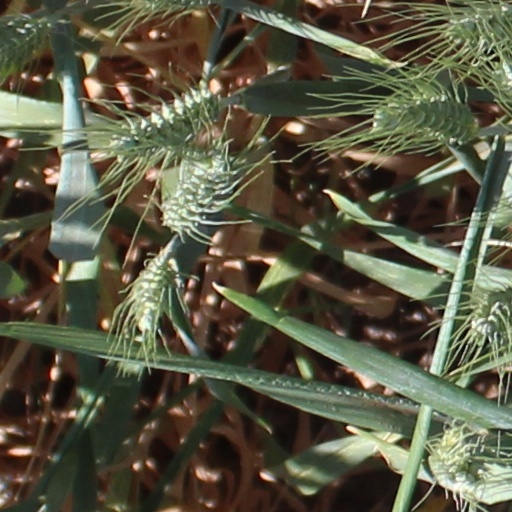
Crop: wheat